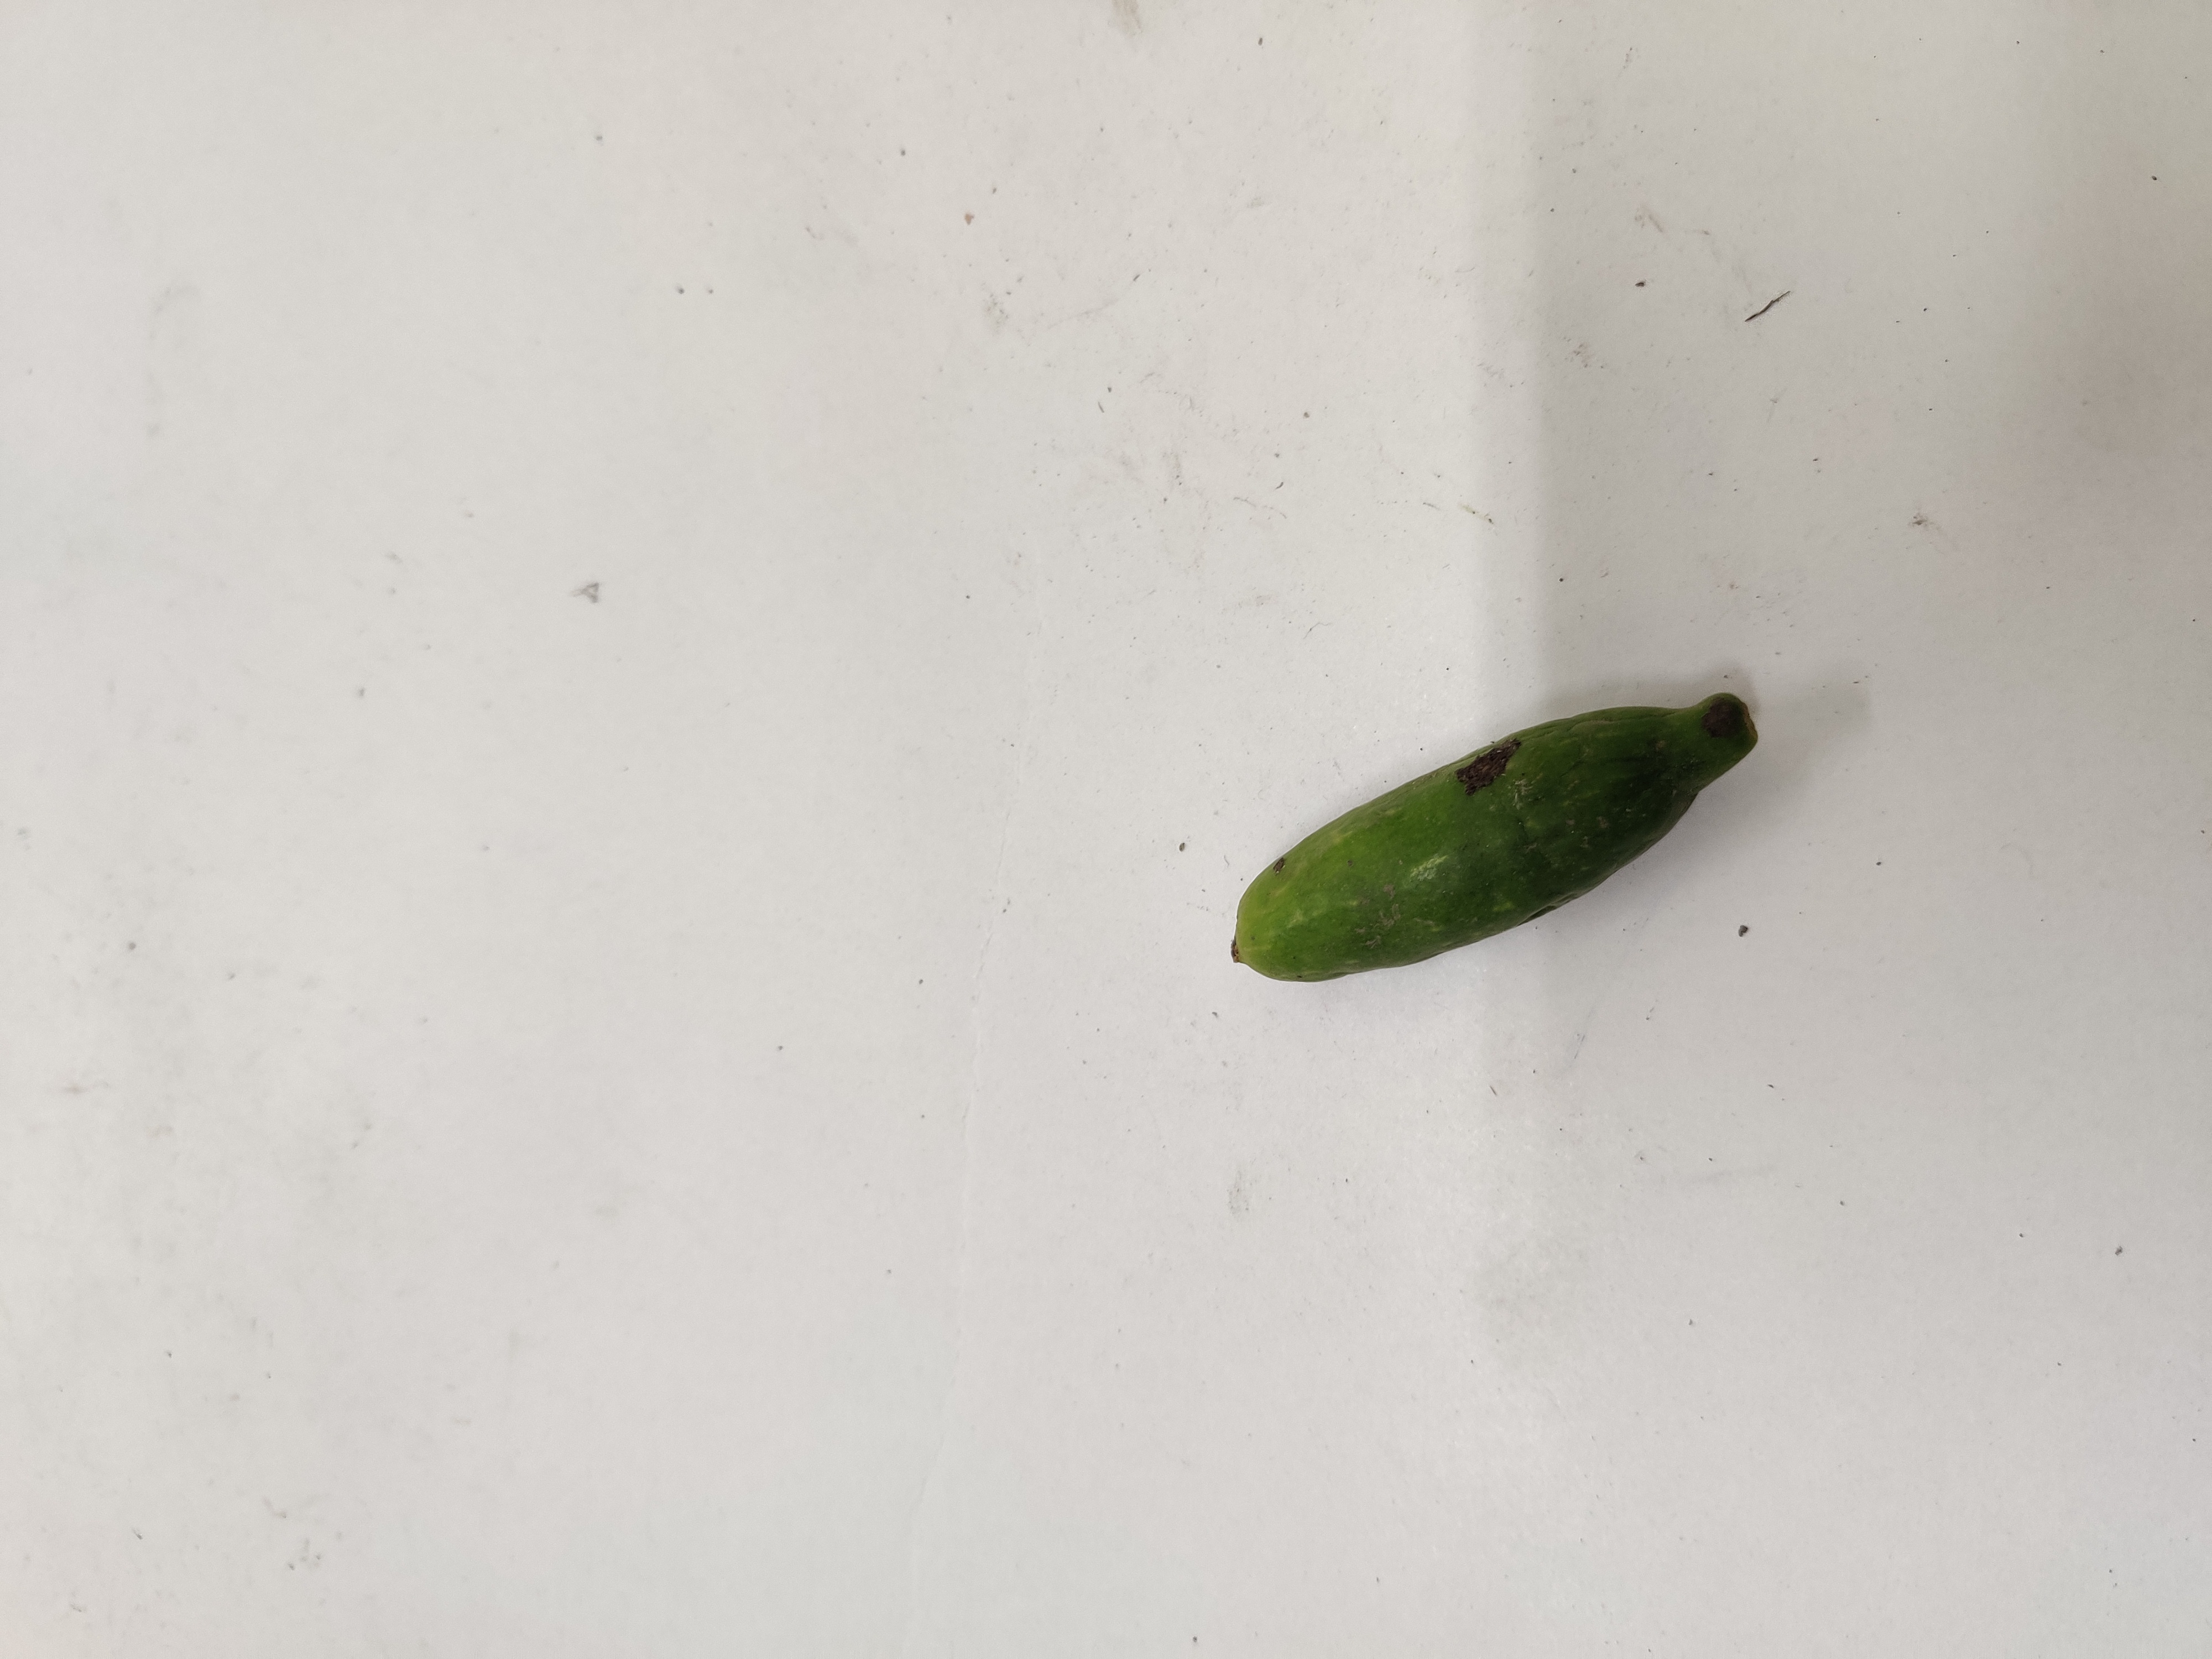
Crop: Ivy Gourd
Condition: Damaged